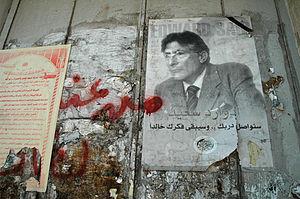
La Momie est un film fantastique et d'aventure américain écrit et réalisé par Stephen Sommers, sorti en 1999. C'est un remake d'un film américain de 1932, La Momie, également produit par Universal Pictures. Le film a pour personnage principal la momie d'un prêtre d'Égypte antique maudit qui est accidentellement ramené à la vie par des archéologues dans les années 1920. La momie poursuit les membres de l'expédition jusqu'au Caire pour se nourrir d'eux et accumule ainsi des pouvoirs magiques de plus en plus terrifiants, au point de menacer l'Égypte et le monde entier, tandis que l'aventurier Rick O'Connell et la bibliothécaire Evelyn Carnahan tentent de trouver un moyen de l'arrêter.
Edward Wadie Saïd est un universitaire, théoricien littéraire et critique palestino-américain.